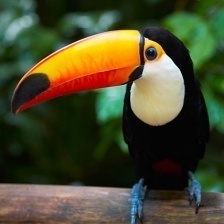
Species: TOUCHAN
Scientific name: RAMPHASTIDAE
ImageNet parent category: toucan